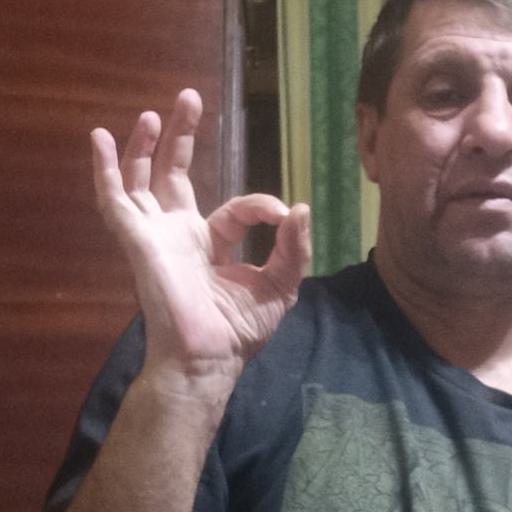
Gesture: ok